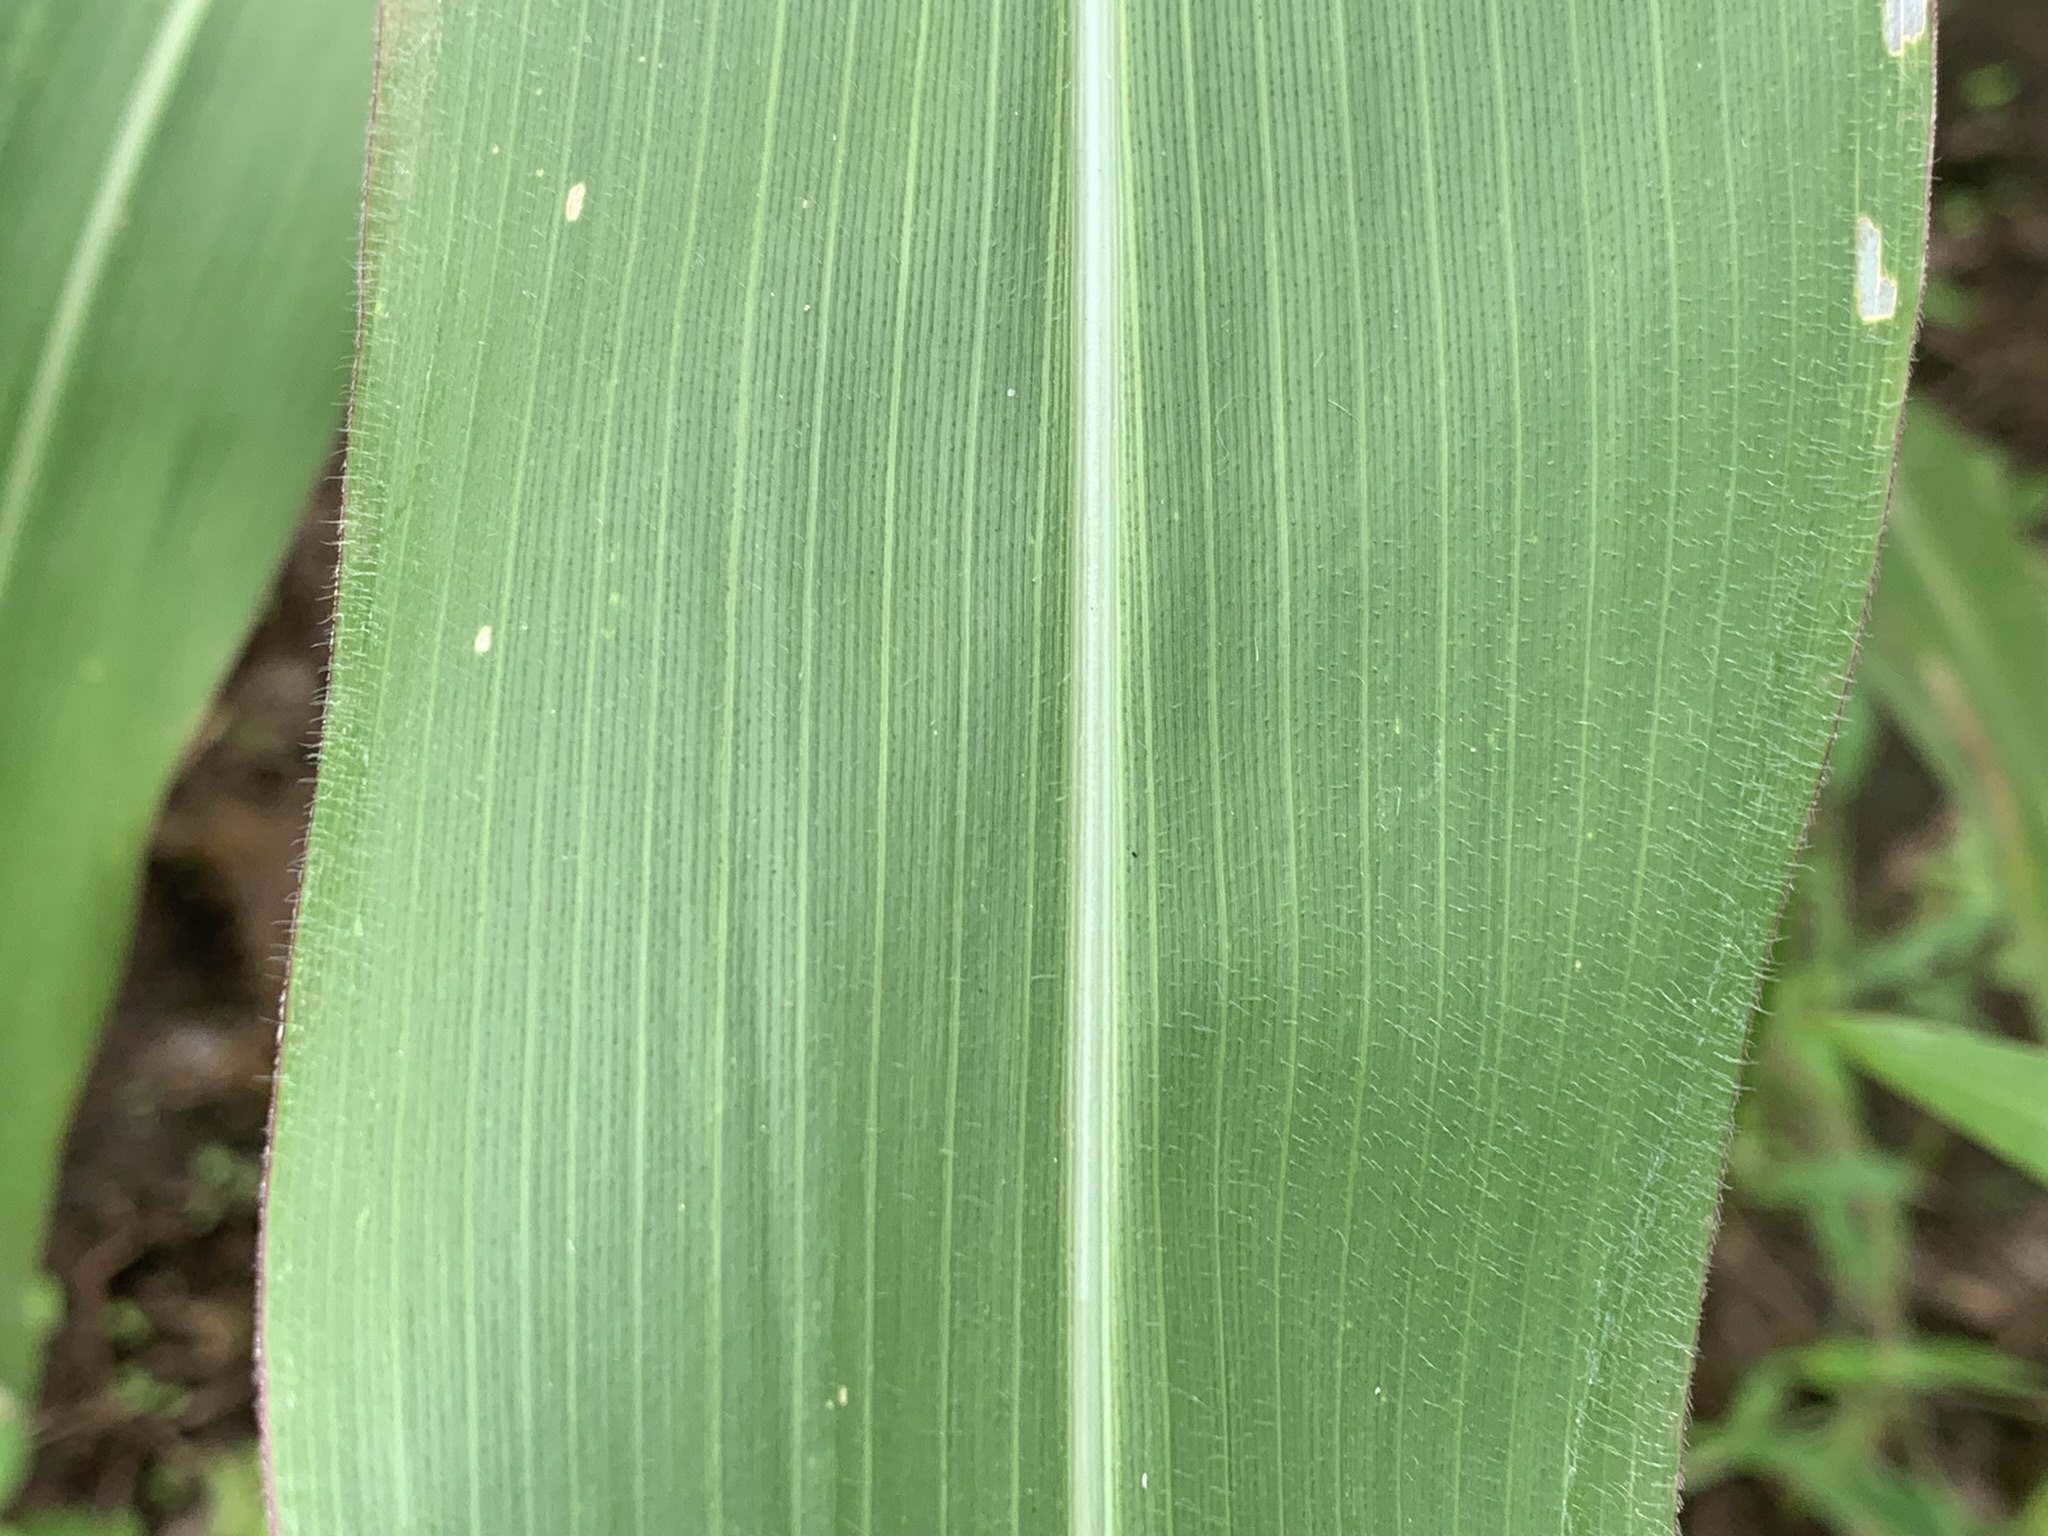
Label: Healthy